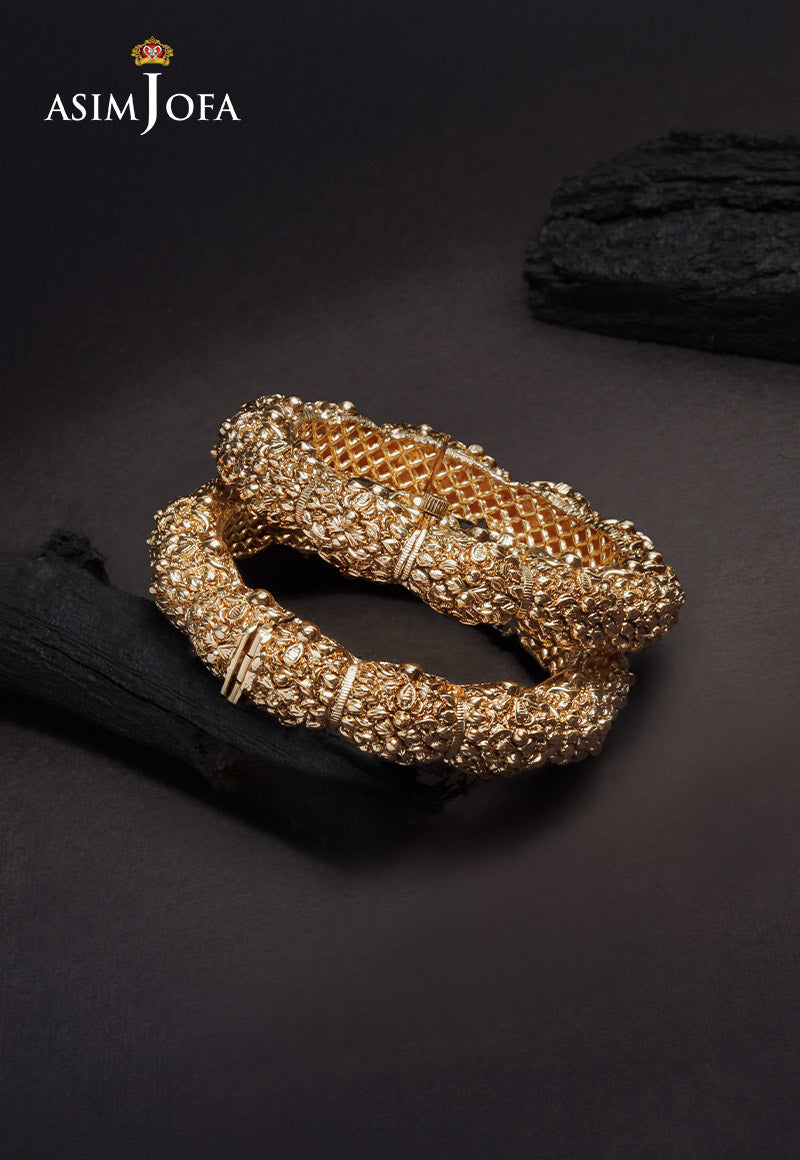
gold bangle bracelet